Amaravati

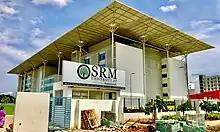
SRM University- Amaravati

Amaravati is planned to be the people-centric pioneer Smart City of India, built around sustainability and livability principles, and to be the happiest city in the world. Among the innovative features on the drawing board are navigation canals around the city, connecting to an island in the Krishna river. The Government envisaged an investment need of for the development of the city.